Old Hill

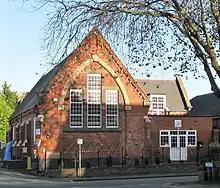
Old Hill Masjid

Almost opposite the parish church on Halesowen Road are the Kingdom Hall of Jehovah's Witnesses and the Old Hill Masjid, the latter occupying the former Zion's Hill Methodist Church Sunday School building.